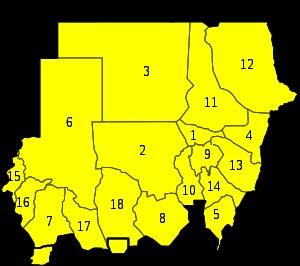
Cet article recense les subdivisions administratives du Soudan.
Le Soudan, en forme longue la république du Soudan, est un pays africain.